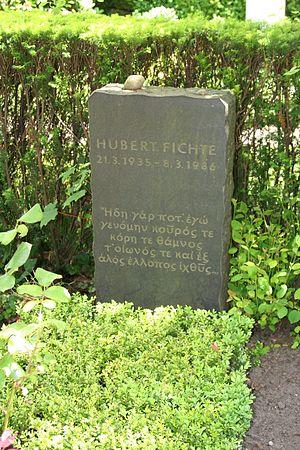
Hubert Fichte est un écrivain et un ethnologue allemand, membre du Groupe 47. Après la guerre, dans son enfance et sa jeunesse, Fichte fait du théâtre sur plusieurs scènes de Hambourg. Sa première publication en 1963 est un recueil de récits intitulé Aufbruch nach Turku. Fichte acquiert une grande réputation à travers ses quatre romans suivants, tous aux sujets autobiographiques: Das Waisenhaus, Die Palette, Detlevs Imitationen ‹Grünspan› et Versuch über die Pubertät. Outre ses propres œuvres littéraires, Fichte mène et publie une série d'interviews, notamment dans le quartier rouge de Hambourg-Sankt Pauli et avec Jean Genet. De plus en plus, il se consacre aux questions d'ethnologie, en particulier d'Amérique centrale et d'Amérique du Sud. Il publie les résultats de ces études avec des photographies de son partenaire Leonore Mau. Son grand projet de 19 volumes, Geschichte der Empfindlichkeit, reste inachevé. À partir de 1987, les parties achevées par Fichte sont publiées sous forme de fragments.